Tsardom of Russia

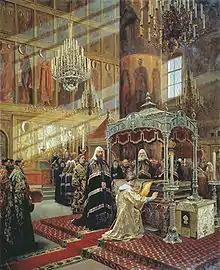
Patriarch Nikon and Tsar Alexis in the Cathedral of the Archangel. Painting by Alexander Litovchenko.

The Sobornoye Ulozheniye, a comprehensive legal code introduced in 1649, illustrates the extent of state control over Russian society. By that time, the boyars had largely merged with the new elite, who were obligatory servitors of the state, to form a new nobility, the dvoryanstvo. The state required service from both the old and the new nobility, primarily in the military because of permanent warfare on southern and western borders and attacks of nomads. In return, the nobility received land and peasants. In the preceding century, the state had gradually curtailed peasants' rights to move from one landlord to another; the 1649 code officially attached peasants to their home.